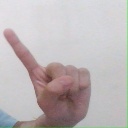
अक्षर: ए